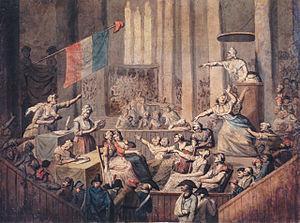
À la veille de la Révolution les femmes sont, en dehors d'une infime minorité, peu considérées, Rousseau lui-même était d'une misogynie caricaturale et tous les philosophes du XVIIIᵉ siècle, y compris ceux qui comme Diderot ou Montesquieu rejettent l'infériorité naturelle de la femme, ont sur le sujet une position ambiguë. De nombreux philosophes, médecins, écrivains ont croisé leurs approches pour décrire la féminité. Les termes qui en ressortent sont : « constitution délicate », « tendresse excessive », « raison limitée », « nerfs fragiles» On considérait donc comme acquise l’infériorité de la femme intellectuellement et psychologiquement.